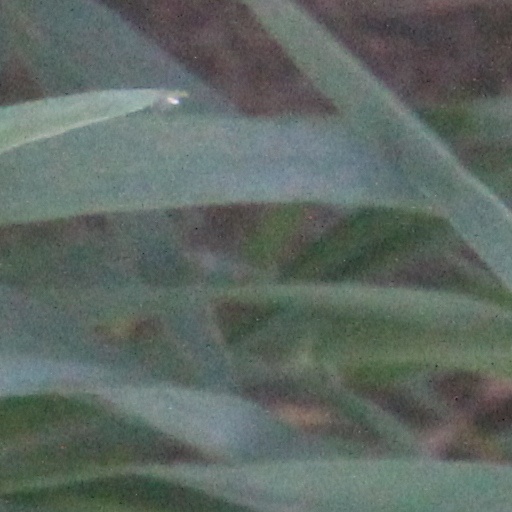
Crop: wheat